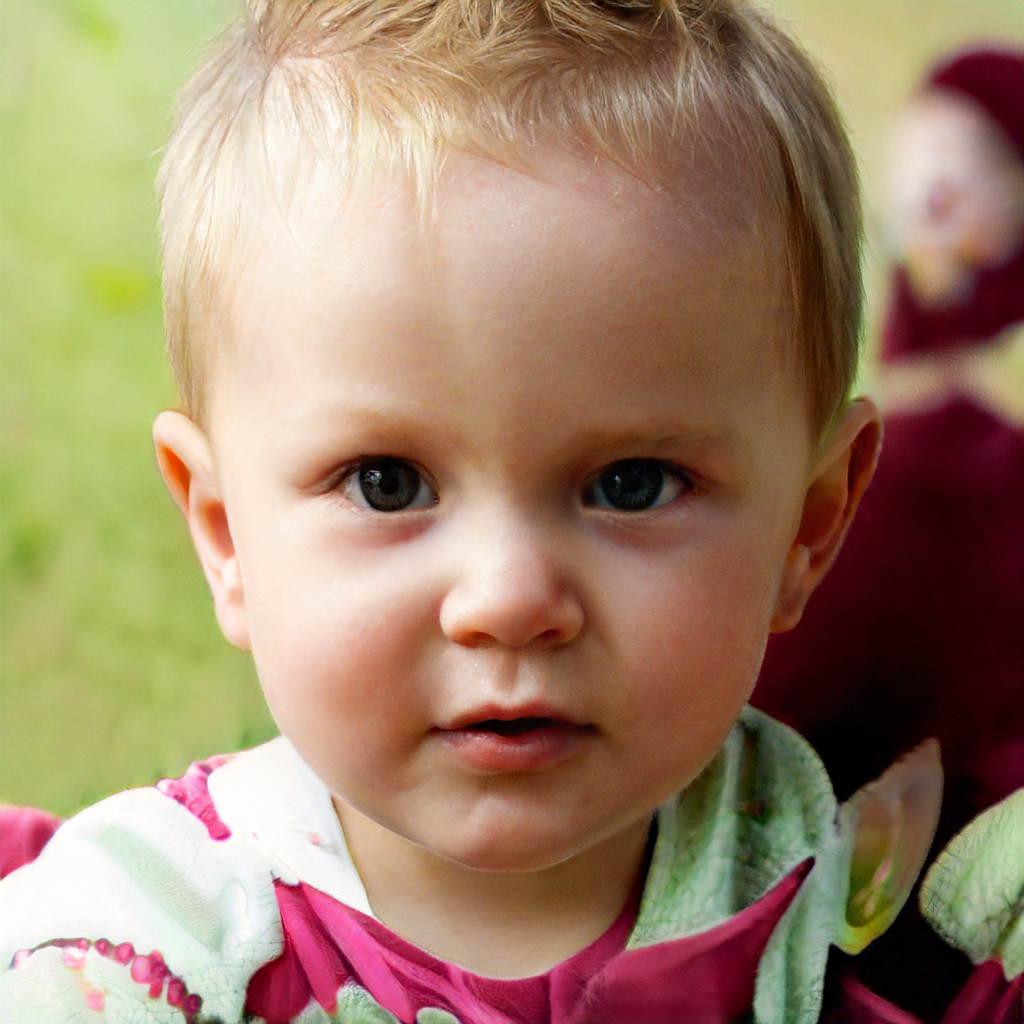
Label: Colored